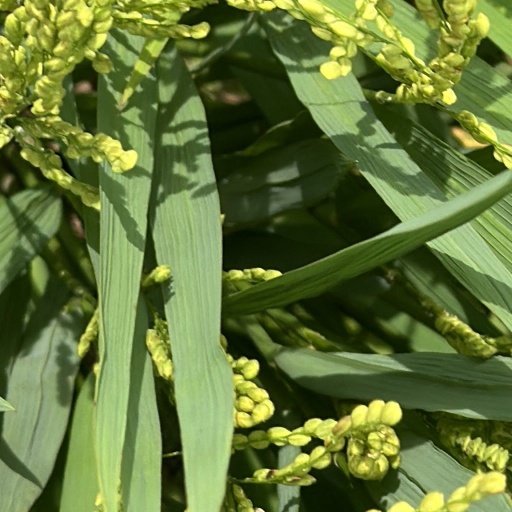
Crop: rice